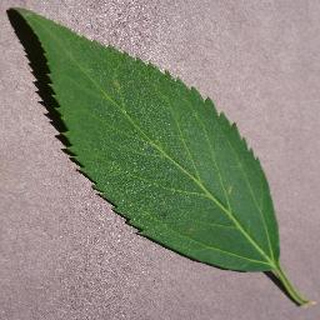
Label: healthy_cherry